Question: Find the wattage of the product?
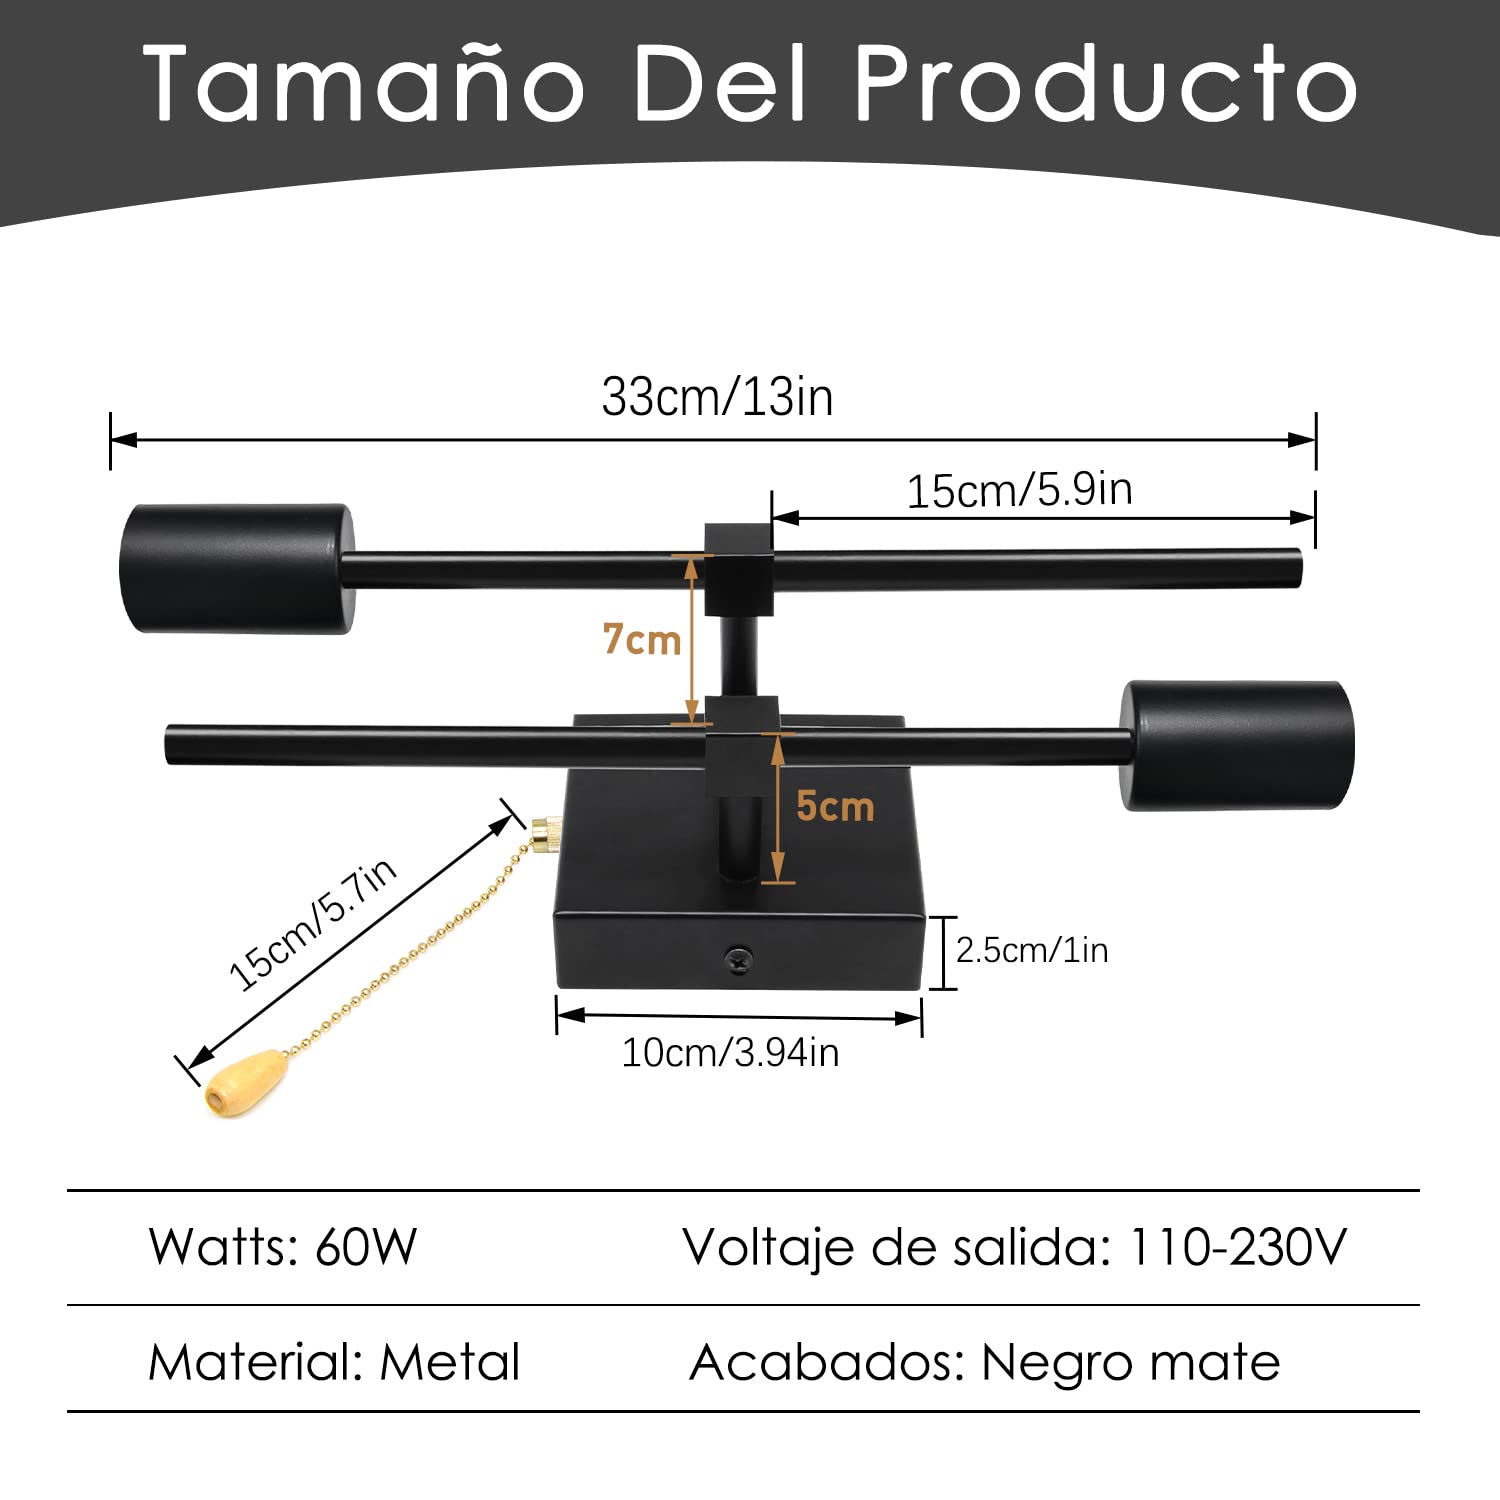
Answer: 60.0 watt